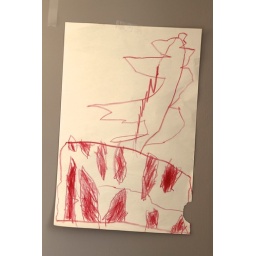
Art by Taz. A megalodon shark eating a whale ... inspired by a library book.